Randolph-Macon Academy

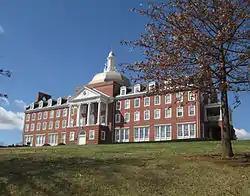
Sonner-Payne Hall at Randolph-Macon Academy in March of 2015.

Randolph-Macon Academy (R-MA) is a coeducational private boarding school in the U.S. state of Virginia with a military leadership component. R-MA serves students in grades 6-12.